Portuguese Angola

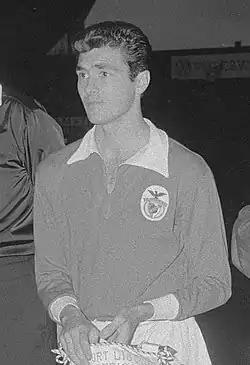
José Águas was born in Luanda in 1930.

From the 1920s onward, city and town expansion and modernization included the construction of several sports facilities for football, rink hockey, basketball, volleyball, handball, athletics, gymnastics and swimming. Several sports clubs were founded across the entire territory, among them were some of the largest and oldest sports organizations of Angola, like Sporting Clube de Luanda, established in 1920 as a branch of Sporting Clube de Portugal. Several sportsmen, especially football players, that achieved wide notability in Portuguese sports were from Angola. José Águas, Rui Jordão and Jacinto João were examples of that, and excelled in the Portugal national football team. Since the 1960s, with the latest developments on commercial aviation, the highest ranked football teams of Angola and the other African overseas provinces of Portugal, started to compete in the Taça de Portugal (the Portuguese Cup). Other facilities and organizations for swimming, nautical sports, tennis and wild hunting became widespread. Beginning in the 1950s, motorsport was introduced to Angola. Sport races were organized in cities like Nova Lisboa, Benguela, Sá da Bandeira and Moçâmedes. The International Nova Lisboa 6 Hours sports car race became noted internationally.